VF-24

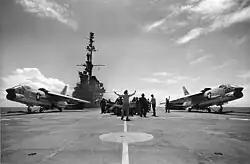
VF-24 F-8E CAG bird on USS "Midway" in 1963

While deployed aboard "Bon Homme Richard" (Carrier Air Wing 21), Lieutenant Commander Bobby C. Lee and Lieutenant Phillip R. Wood became the first VF-24 pilots to shoot down MiG aircraft over North Vietnam on 19 May 1967. The MiGs were downed with AIM-9 Sidewinder air-to-air missiles. Then on 21 July 1967, Commander Marion H. Issacks (XO) and Lieutenant Commander Robert L. Kirkwood made the 3rd and 4th MiG kills for their Squadron with 20 mm guns and Sidewinder missiles. VF-24 became one of the Navy's first "Ace" squadrons.